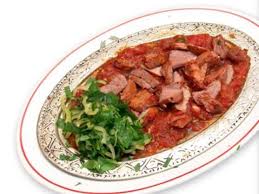
Yemek: kebap